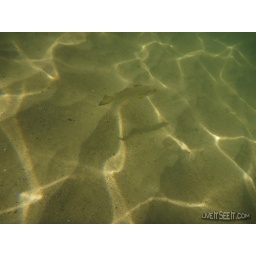
While exiting, I spotted this sneaky fish, hiding over the sand bottom